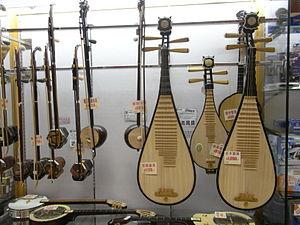
Liste d'instruments de musique de Chine :